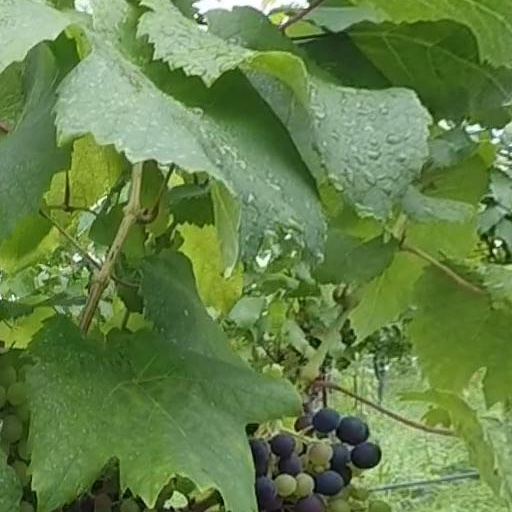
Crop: grape